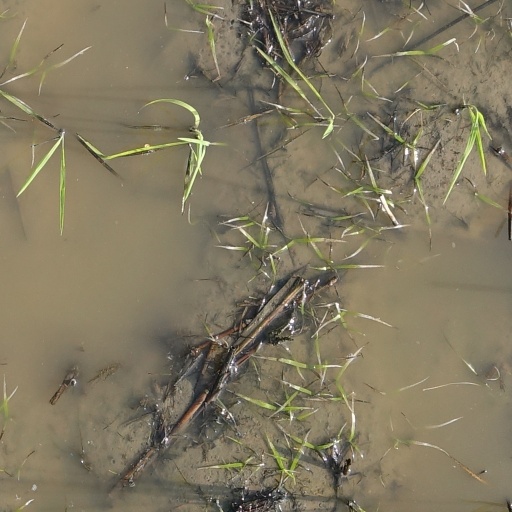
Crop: rice